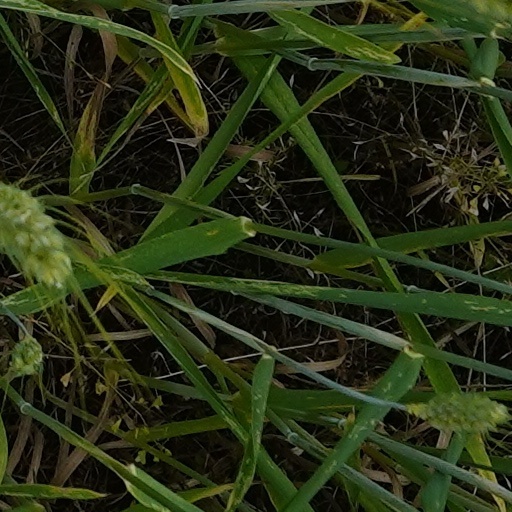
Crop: wheat